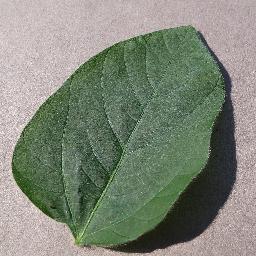
Label: Soybean___healthy